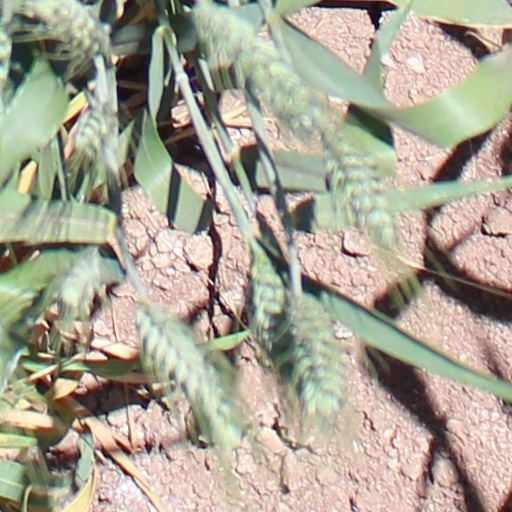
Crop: wheat